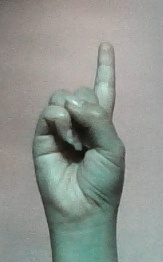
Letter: bb